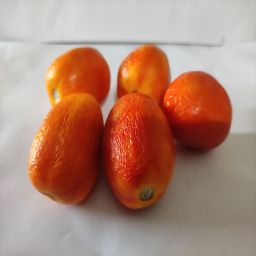
Crop: Tomato
Quality: Old